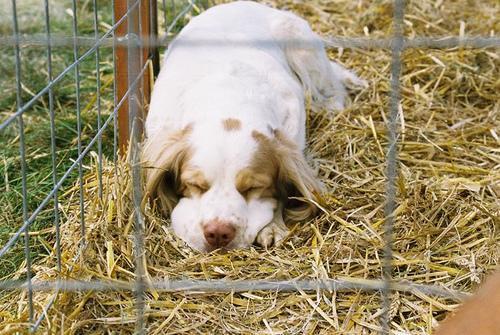
clumber